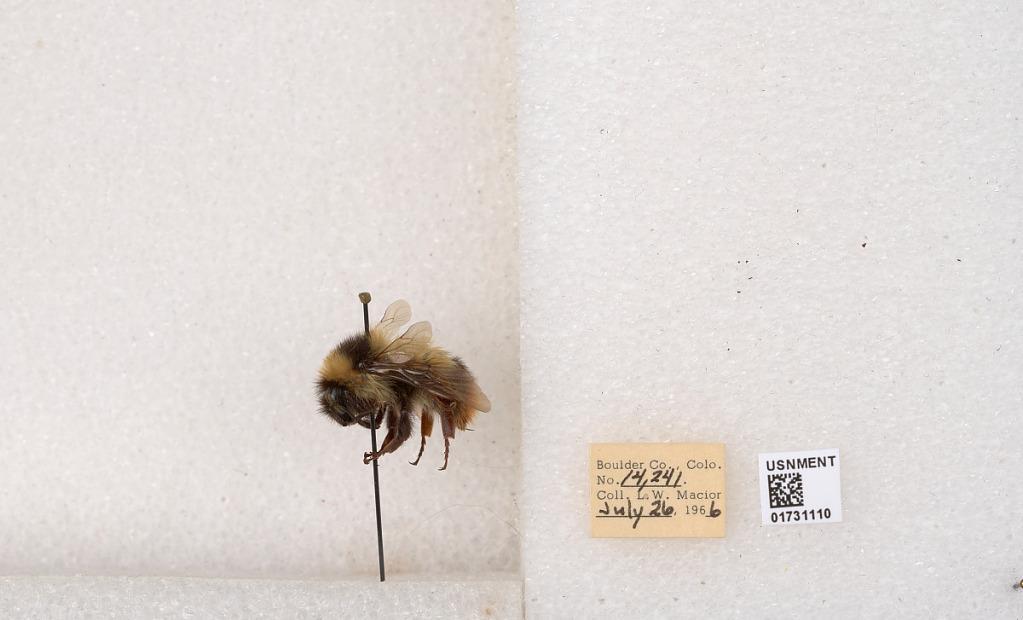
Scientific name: Bombus kirbyellus
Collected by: L. Macior
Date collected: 1966-7-26
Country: United States
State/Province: Colorado
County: Boulder
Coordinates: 40.0925, -105.358